Dragoslav D. Šiljak

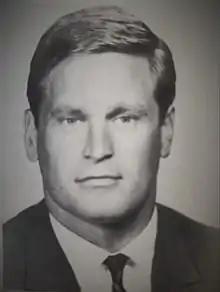
Dragoslav Šiljak in 1965

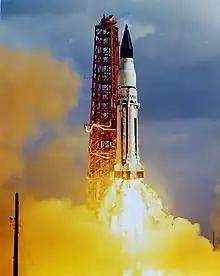
Dragoslav Šiljak co-designed the navigation and control system for the Saturn V rocket booster.

Dragoslav D. Šiljak is professor emeritus of Electrical Engineering at Santa Clara University, where he held the title of Benjamin and Mae Swig University Professor. He is best known for developing the mathematical theory and methods for control of complex dynamic systems characterized by large-scale, information structure constraints and uncertainty.